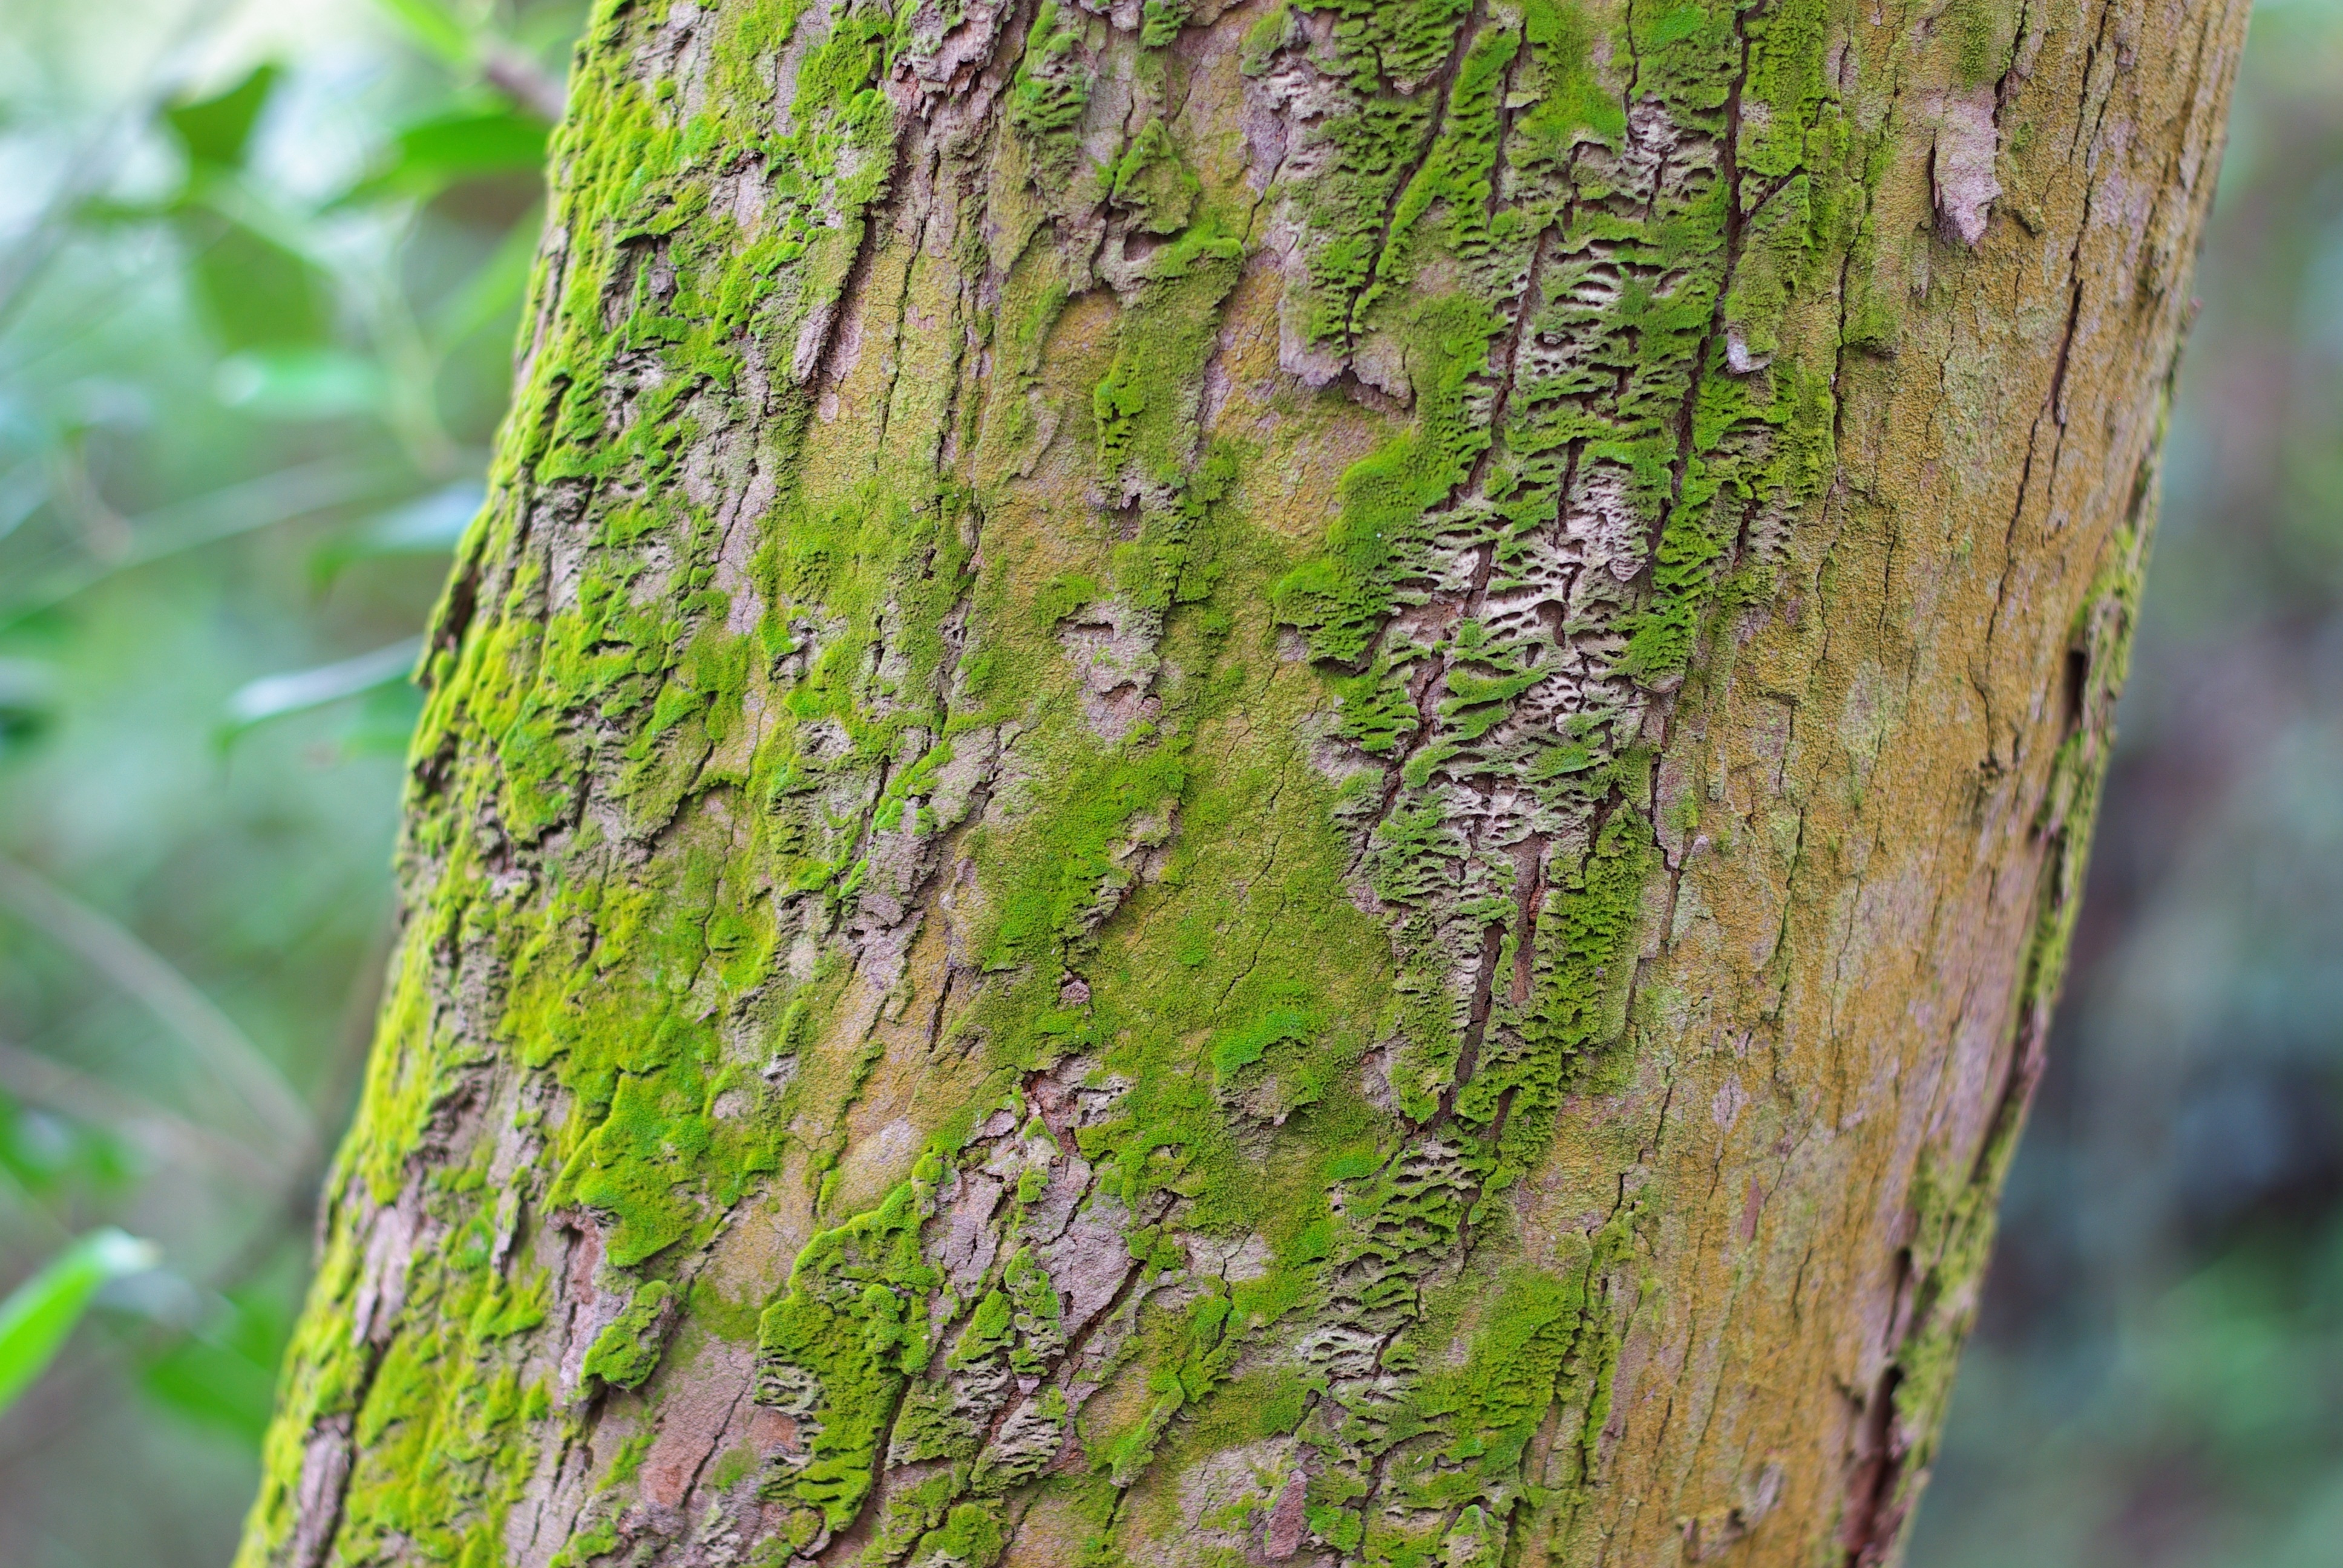
tree, nature, forest, branch, plant, ground, photography, leaf, flower, trunk, moss, green, birch, botany, flora, fauna, deciduous, woodland, natural landscape, flowering plant, plant stem, woody plant, land plant, lvtai